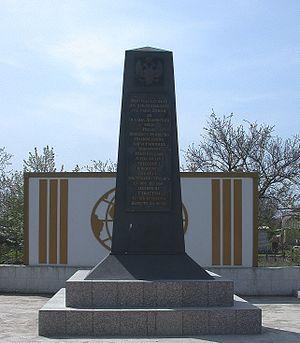
L'arc géodésique de Struve est une chaîne de repères géodésiques de triangulation, qui traverse l'Europe de Hammerfest en Norvège jusqu'à la mer Noire, sur plus de 2 800 km. La chaîne est réalisée par le scientifique russe germanophone Friedrich Georg Wilhelm von Struve entre 1816 et 1855 pour mesurer la taille et la forme exacte de la Terre.